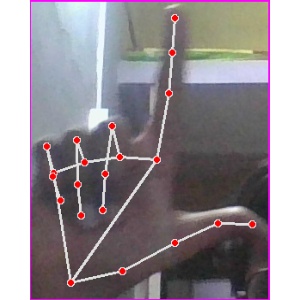
अक्षर: ल